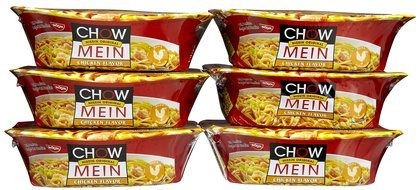
Item Name: Nissin Chow Mein Noodles Chicken Flavor 4 OZ (Pack of 16)
Value: 64.0
Unit: Fl Oz

Price: 1.89